Ford Vedette

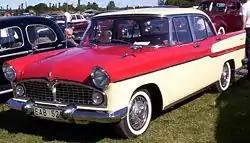
Ford Vedette ABXC Chambord (1958) in Sweden. The car debuted as the Simca Vedette in 1954 in France and Belgium, but in some export markets where the Simca brand had little history, it was badged as a Ford, despite the French business having been sold by Ford to Simca in 1954.

Under the direction of the new company president, François Lehideux, Ford France refreshed the car for 1950, and again in 1952, when it finally received a one-piece windscreen, new interior and bumpers, better brakes, lengthened rear overhang and trunk, and a cigarette lighter. The 1953 October "Mondial de l’Automobile" also saw a luxury version of the Vedette, the "Ford Vendôme", fitted with the bigger 3923 cc "Mistral" V8 engine, previously used in Ford France trucks.